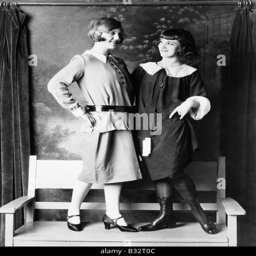
young women standing on a bench smiling and looking at each other